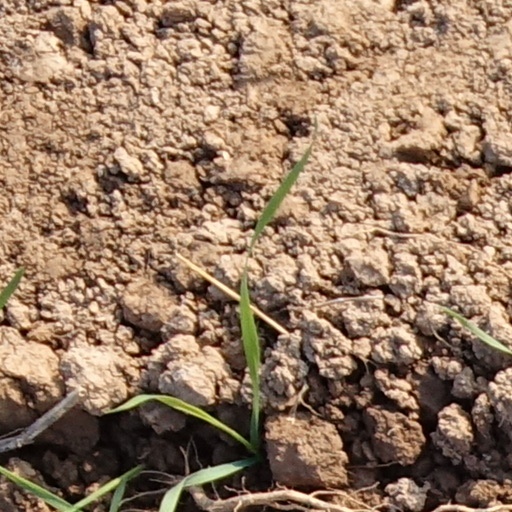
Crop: wheat